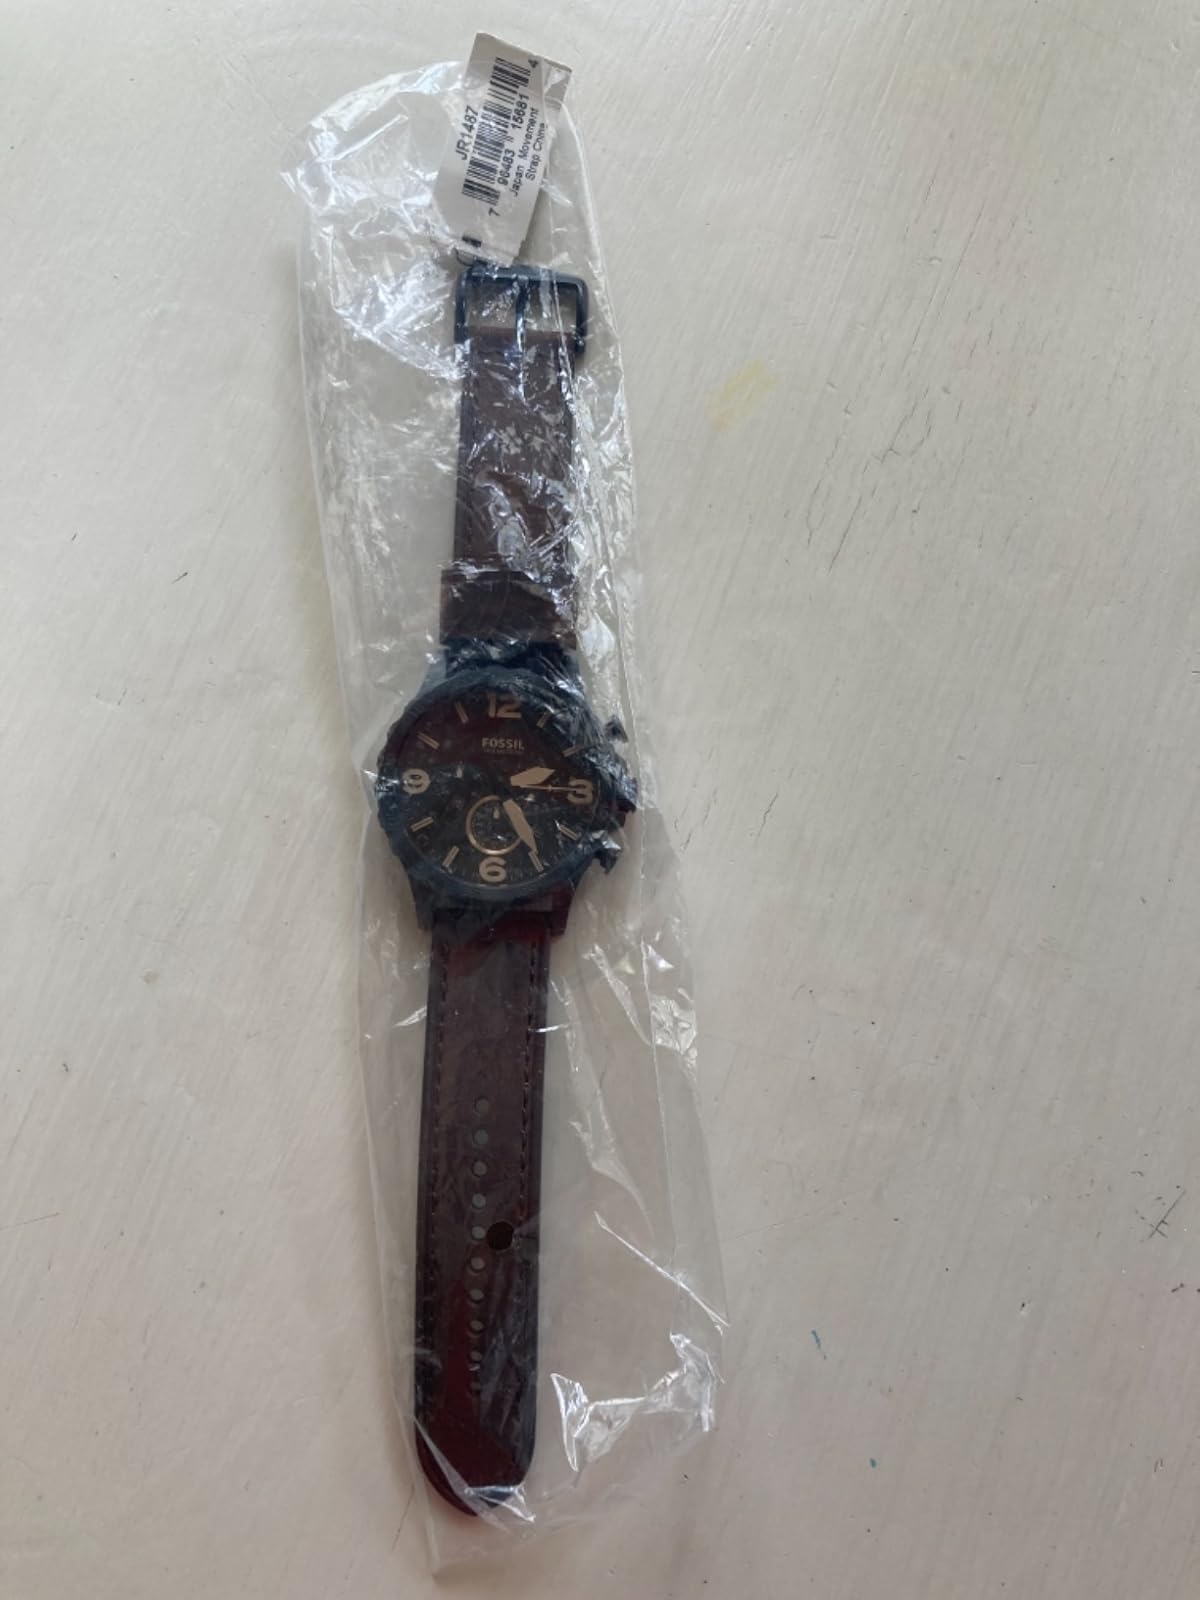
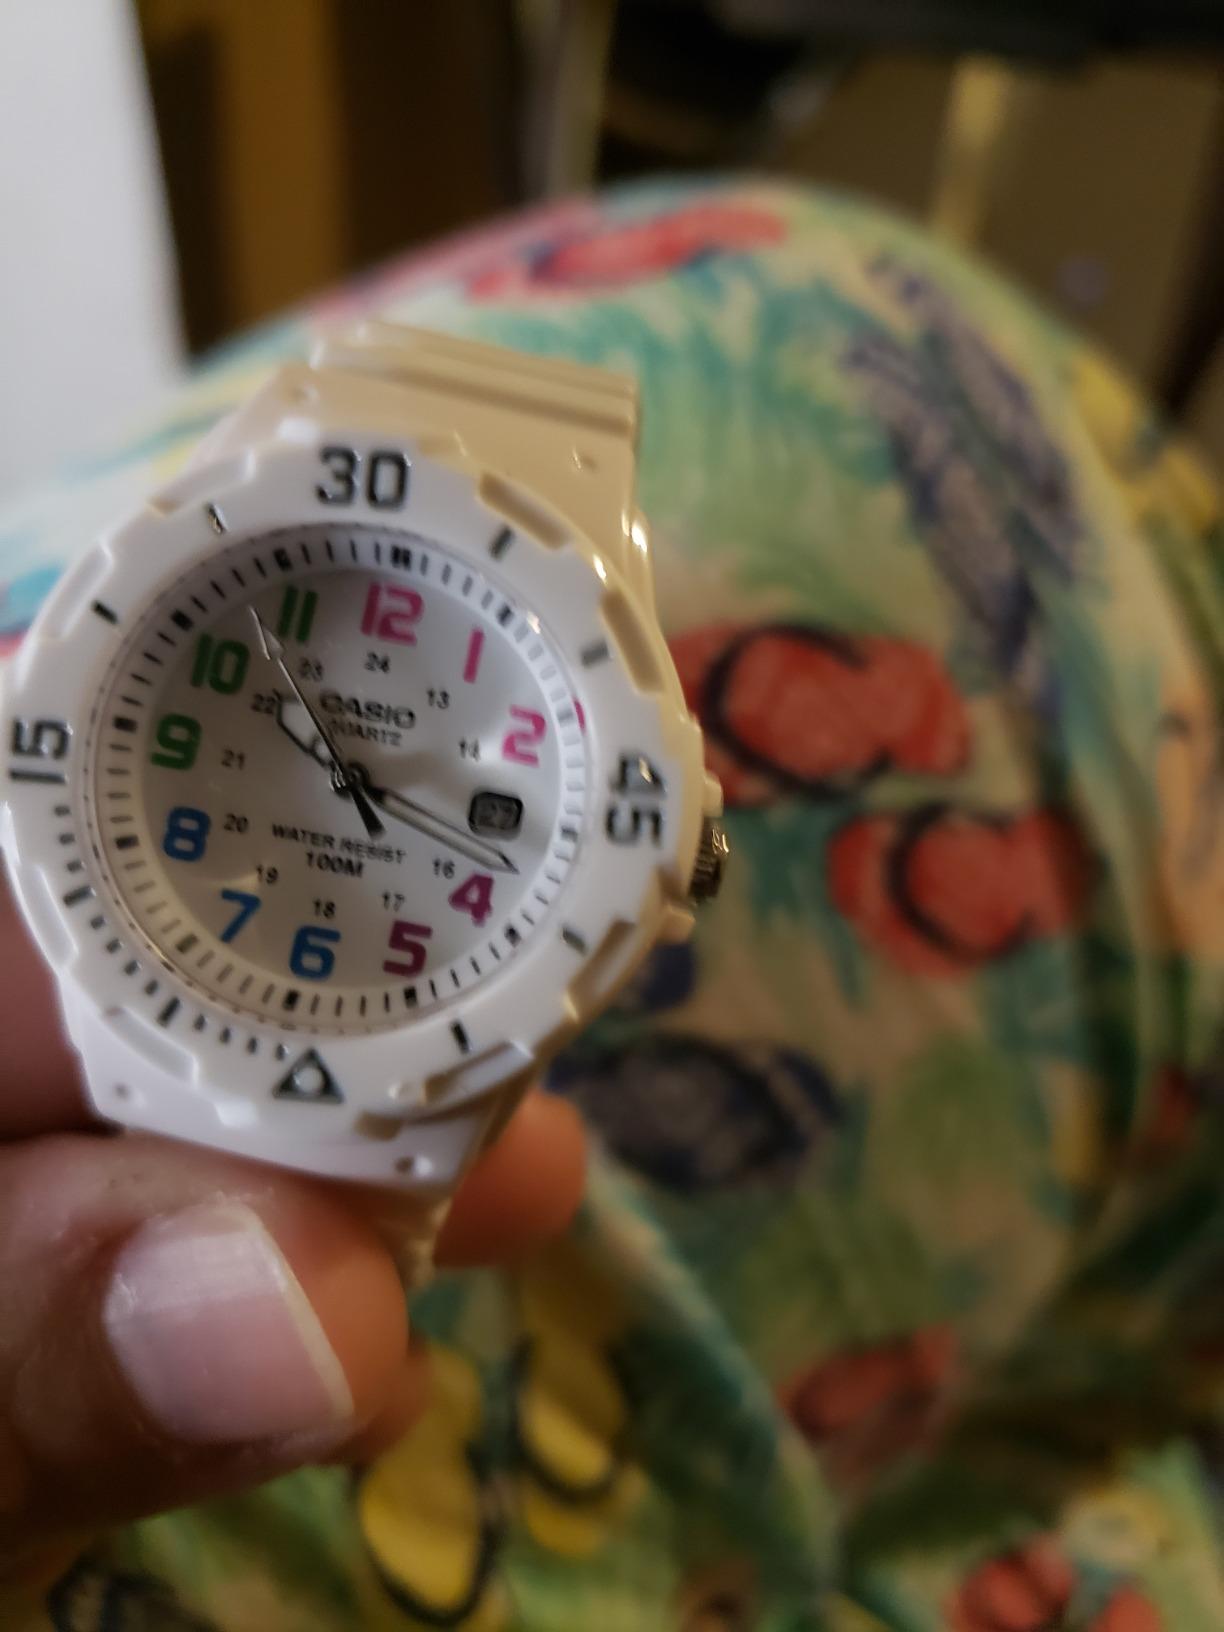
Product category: accessories_watch
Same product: no